Phil Bronstein

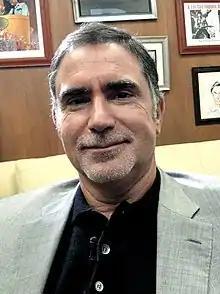

Phil Bronstein (born October 4, 1950) is an American journalist and editor. He serves as executive chair of the board for the Center for Investigative Reporting in Berkeley, California. He is best known for his work as a war correspondent and investigative journalist. In 1986, he was a finalist for the Pulitzer Prize for his reporting on the fall of Philippine dictator Ferdinand Marcos. Later, he held leadership positions with the "San Francisco Examiner", "San Francisco Chronicle", and Hearst Newspapers Corporation.